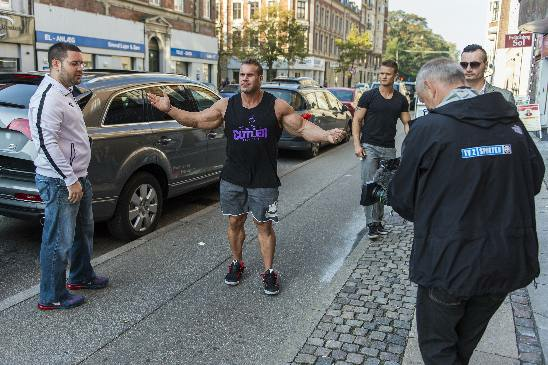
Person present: Yes